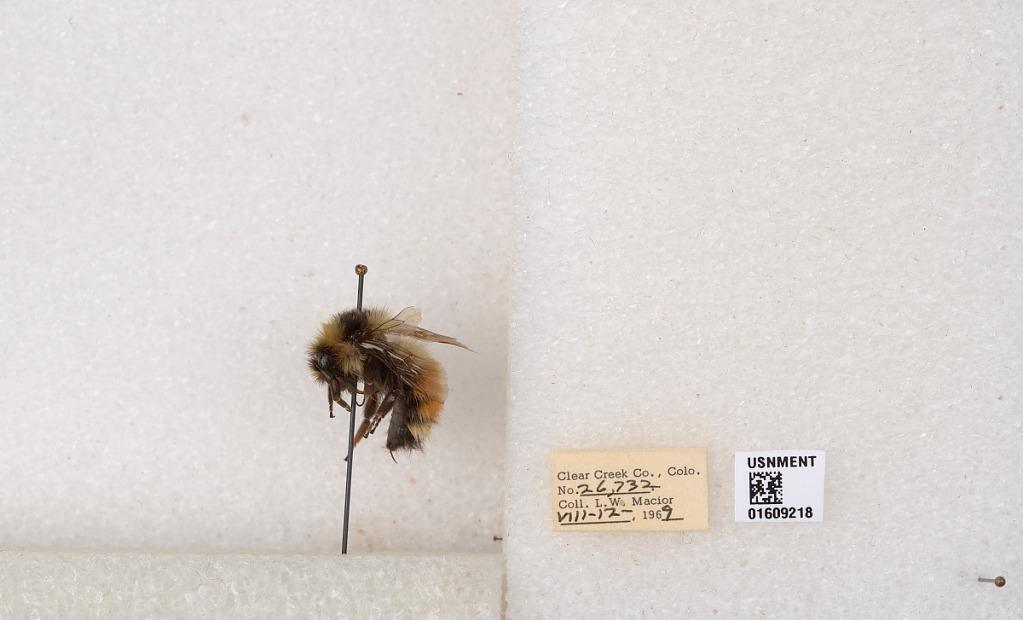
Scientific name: Bombus (Pyrobombus) sylvicola Kirby
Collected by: L. Macior
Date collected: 1969-8-12
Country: United States
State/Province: Colorado
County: Clear Creek
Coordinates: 39.7006, -105.694